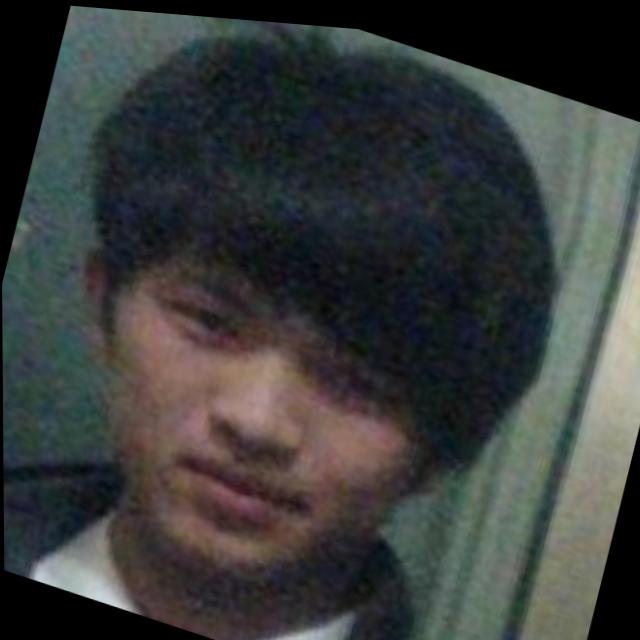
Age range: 21-44